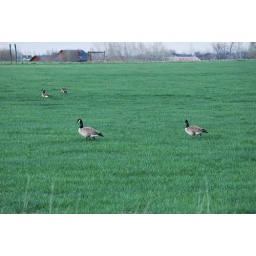
More attempts to capture just how green the grass is in the spring..these geese were very happy in this field.